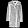
Label: Coat